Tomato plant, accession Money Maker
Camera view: vertical (180 deg); turntable rotation: 90 degrees
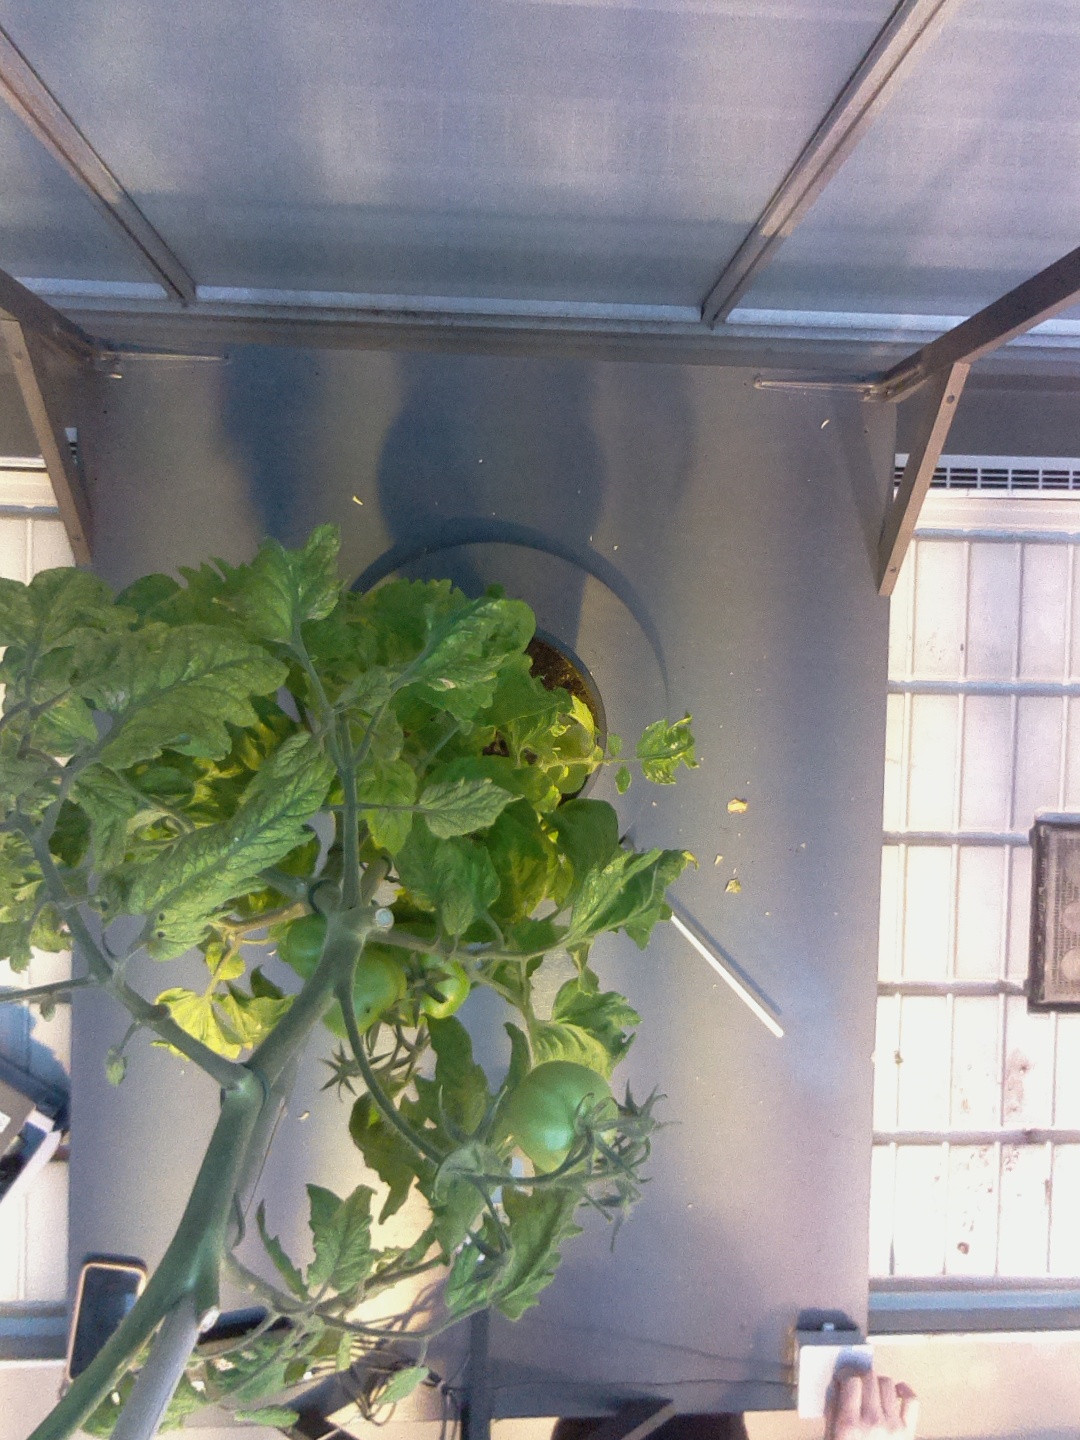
BBCH growth stage 79: 90% -100% of final fruit size